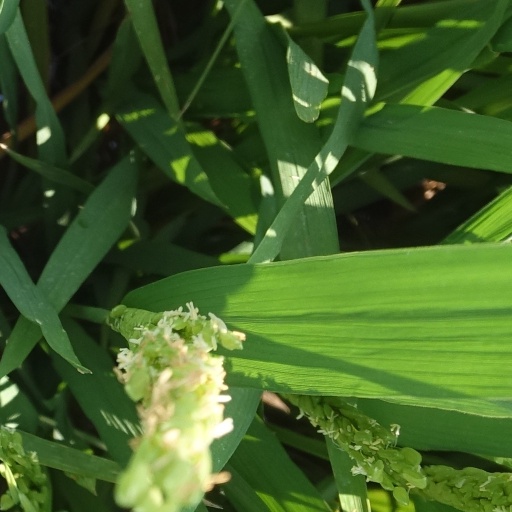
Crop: rice